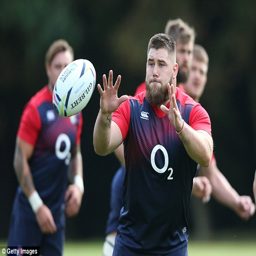
athlete catches the ball as uk constituent country put the finishing touches to their preparations